Rhinophyma

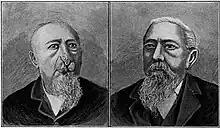
Operative treatment of rhinophyma, before and after

Treatment consists of paring down the bulk of the tissue with a sharp instrument or carbon dioxide laser and allowing the area to re-epithelialise. Sometimes, the tissue is completely excised and the raw area skin-grafted.